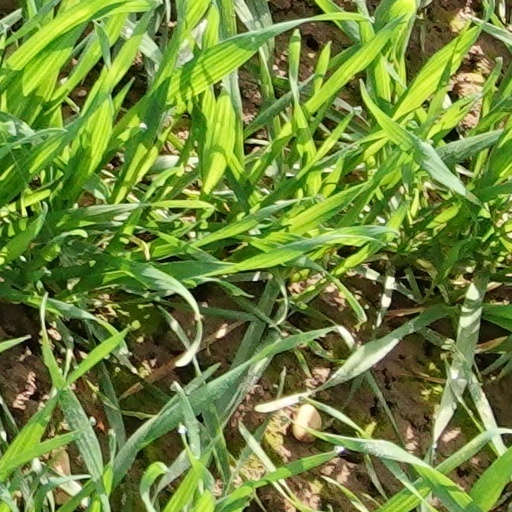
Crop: wheat